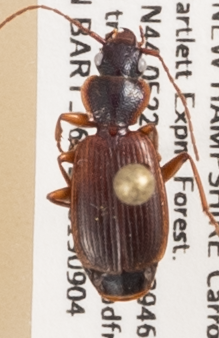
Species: Cymindis cribricollis
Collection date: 2019-09-04
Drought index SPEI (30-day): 0.27
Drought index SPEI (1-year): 0.966
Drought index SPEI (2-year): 0.732